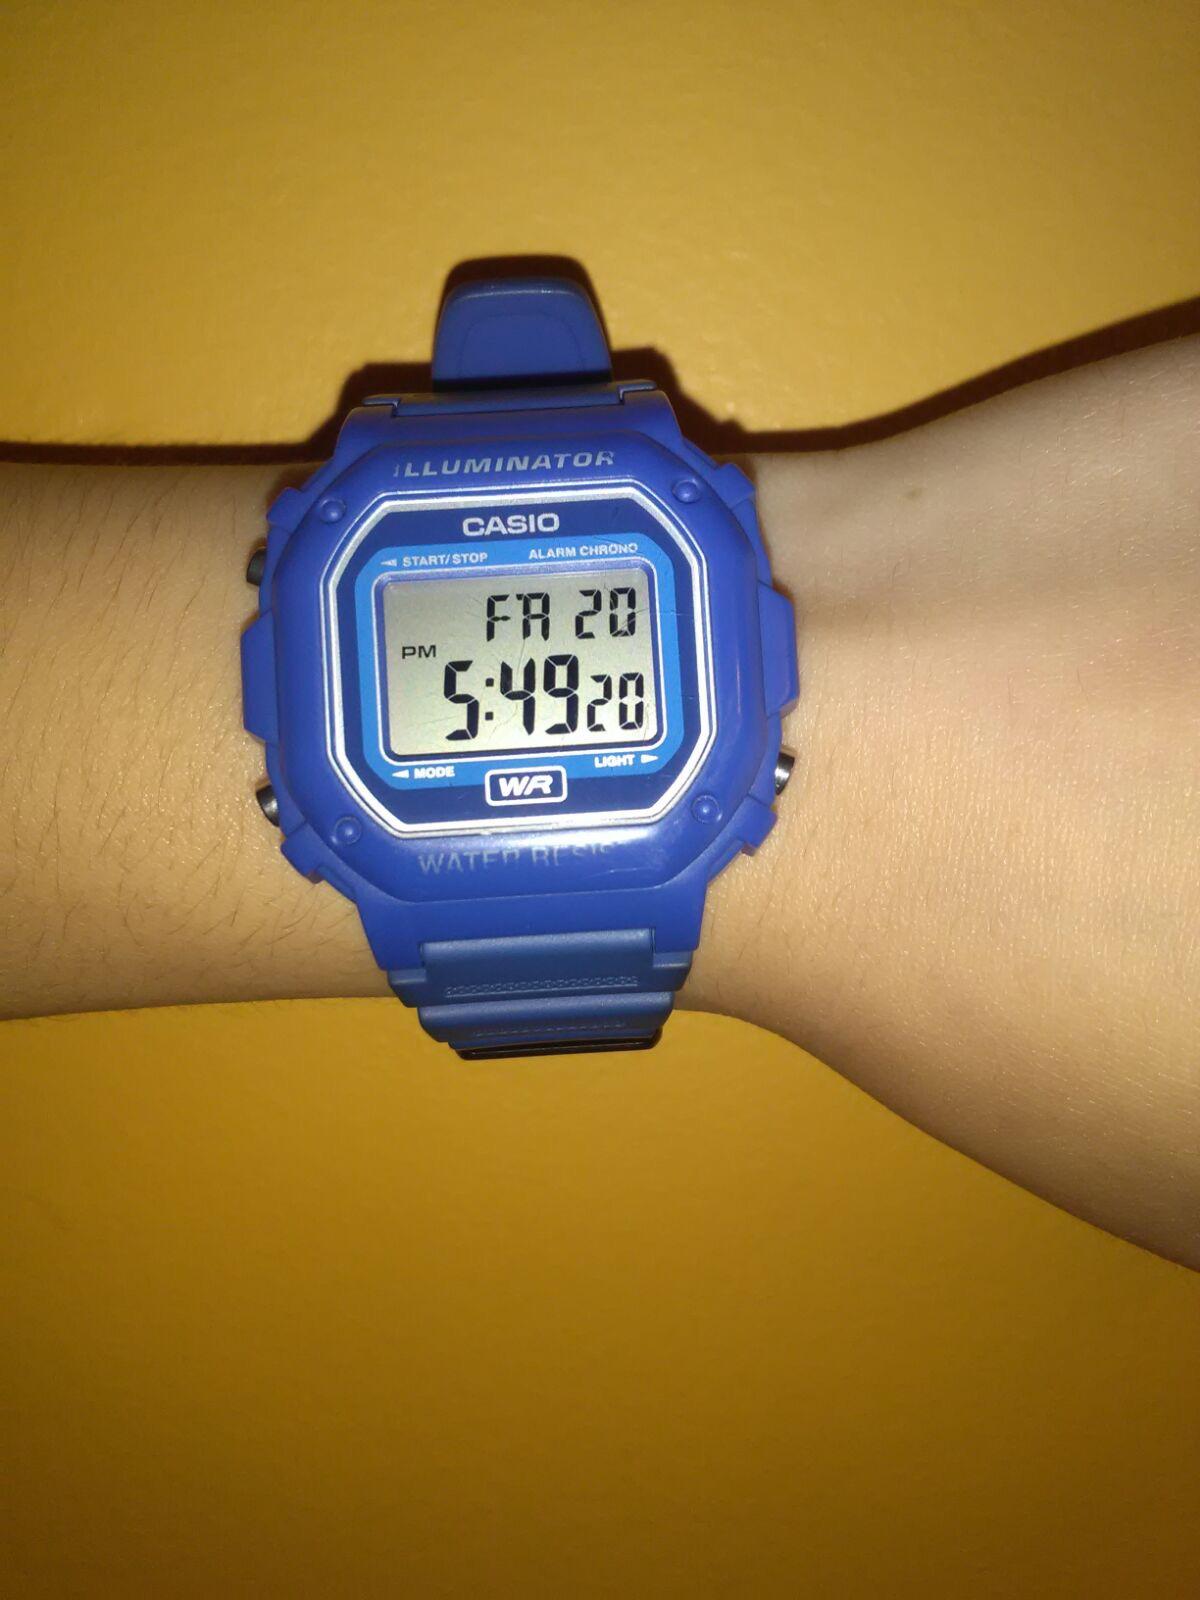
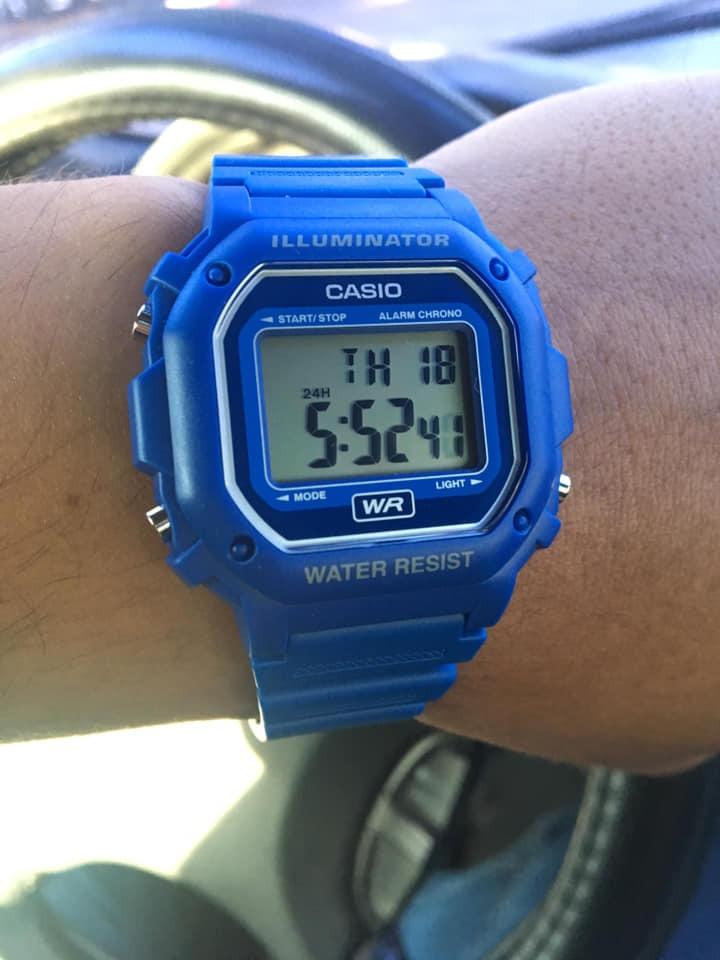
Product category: accessories_watch
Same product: yes